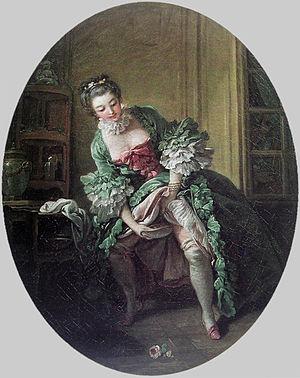
Le pot de chambre, appelé aussi vase de nuit, est l'ancêtre des toilettes actuelles. Il était destiné à recueillir les déjections humaines la nuit, afin d'éviter de sortir de la chambre. Couramment utilisé avant l'installation des sanitaires, il disparait progressivement au cours du XXᵉ siècle. Aujourd'hui, il reste un moyen utilisé pour les enfants en bas âge. Il est aussi d'usage pour les malades ne pouvant quitter leur lit.
François Boucher, né le 29 septembre 1703 à Paris où il est mort le 30 mai 1770, est un peintre français, représentatif du style rococo.
François Boucher est un peintre du XVIIIᵉ siècle, représentatif du style rococo.